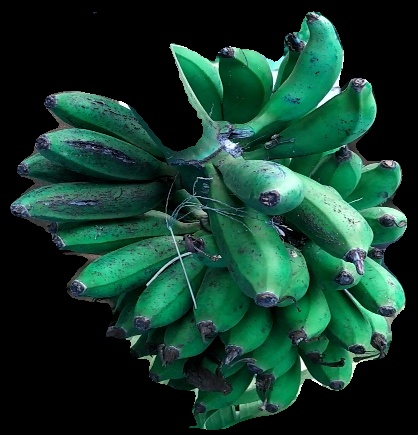
Variety: rasbale
Grade: grade3